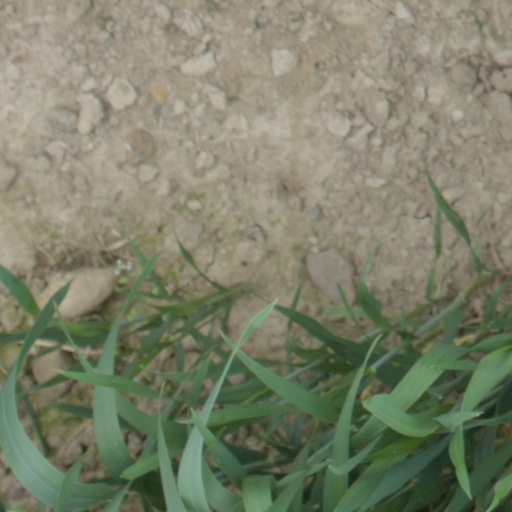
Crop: wheat